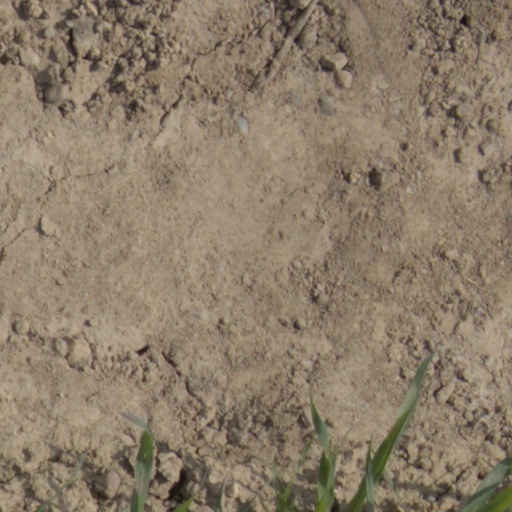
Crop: wheat